Answer in natural language. Considering the relative positions, is Doorway (marked C) above or below dark wood low dresser, six drawers (marked A)? Choose between the following options: below or above
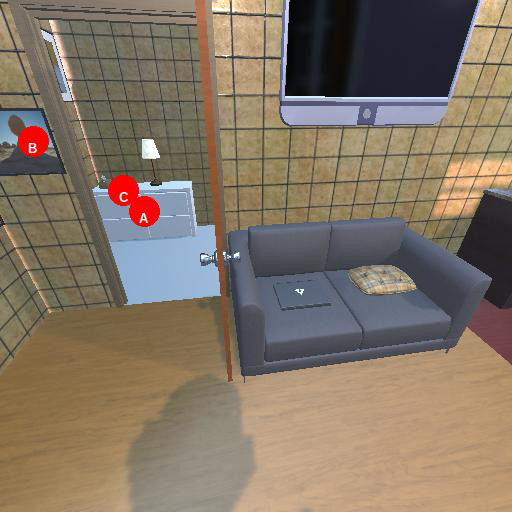
<answer>below</answer>